Gomel

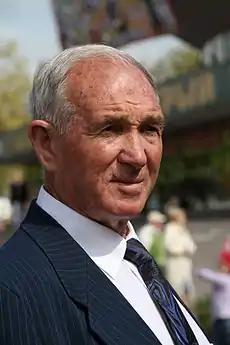
Leonid Geishtor

On 27 July 1990, the Declaration of State Sovereignty of the Byelorussian Soviet Socialist Republic was drafted. Gomel became a city in the independent state of the Republic of Belarus the following year.